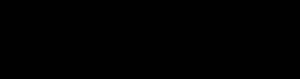
Le diocèse aux armées françaises est l'ordinariat militaire pour la France. C'est la structure canonique de l'aumônerie catholique des armées françaises.